John of Cornwall (theologian)

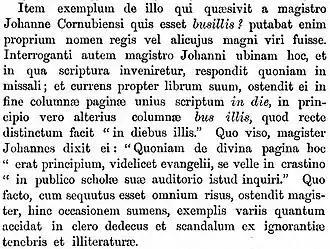
Gerald of Wales' report of John of Cornwall's mockery about a scholar reading "in die busillis" instead of "in diebus illis": "Another example (of the illatinity of contemporary clergy) is the scholar who asked his master John of Cornwall: Who was "Busillis"? He thought it was the name of a king or another great man. When John asked him in which book he had found the expression, the scholar answered: in the missal. And fetching the book, he showed his master at the end of one column the words "in die" and at the beginning of the next the word "busillis" - which, correctly grouped, makes "in diebus illis". Master John, seeing that, said to him: "Considering that the word originates from a holy page, that is from the gospel, I will inquire it tomorrow with the audience in my public lesson." The master did so, and answered by the laughter of all, he took the occasion to show by more examples what shame and scandal was brought over the clergy by their dark ignorance and illiterateness."

John of Cornwall, in Latin Johannes Cornubiensis or Johannes de Sancto Germano was a Christian scholar and teacher, who was living in Paris about 1176.